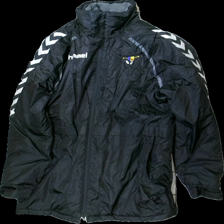
View: front
Type: Outerwear
Category: Unisex
Brand: Hummel
Colors: Black, White
Material: 100% polyester
Pattern: Logo print
Cut: Regular, C-collar
Size: XL
Season: All
Price range: 50-100
Recommended usage: Reuse